Describe the emotion expressed in this image:  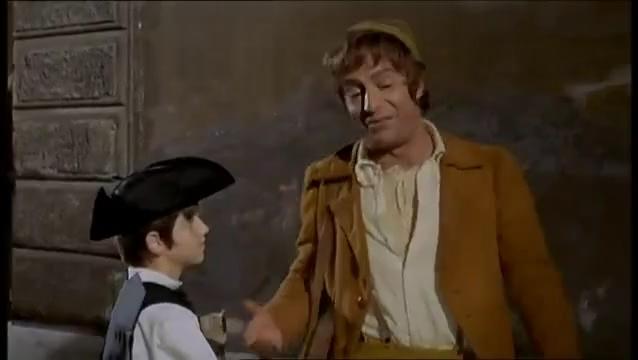
This person displays Suffering, valence and arousal with low intensity.